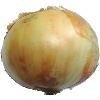
Label: Onion White 1